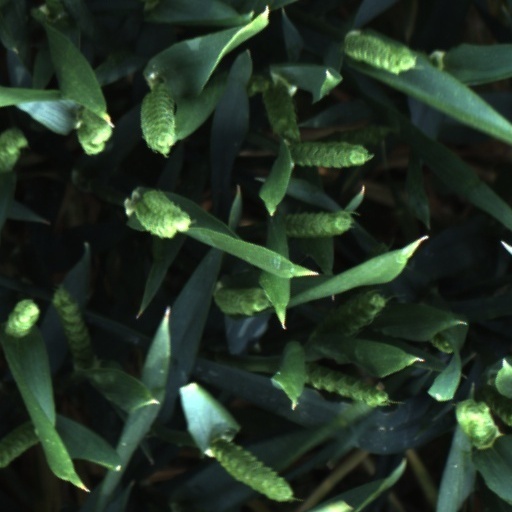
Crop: wheat